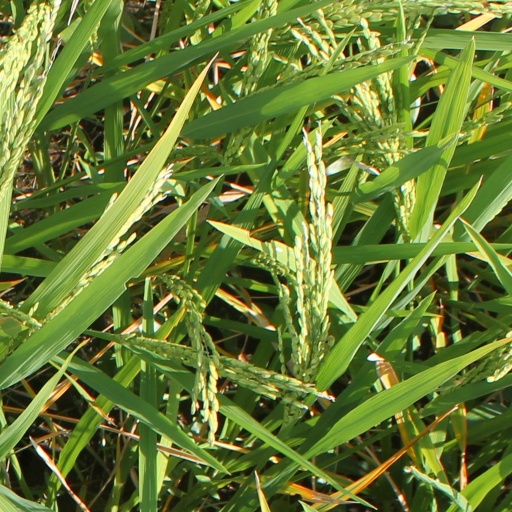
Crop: rice